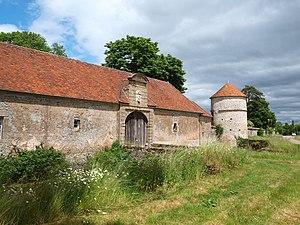
Hameau de Promenois, sur la commune de Jouey, en Côte-d'Or.
Jouey est une commune française située dans le canton d'Arnay-le-Duc du département de la Côte-d'Or, en région Bourgogne-Franche-Comté.